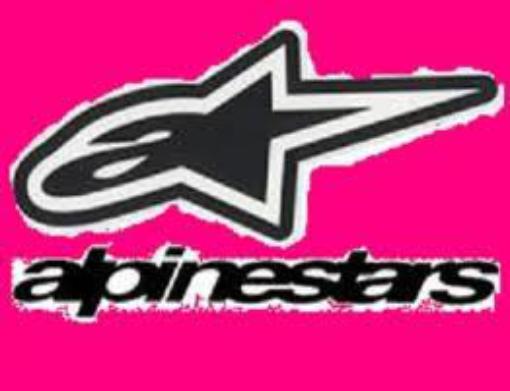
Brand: alpinestars-2
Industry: Clothes